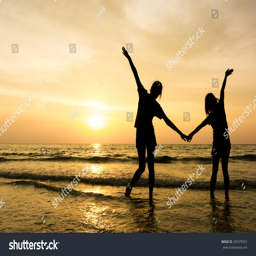
silhouette of women wave hand in sunset sky at the sea .